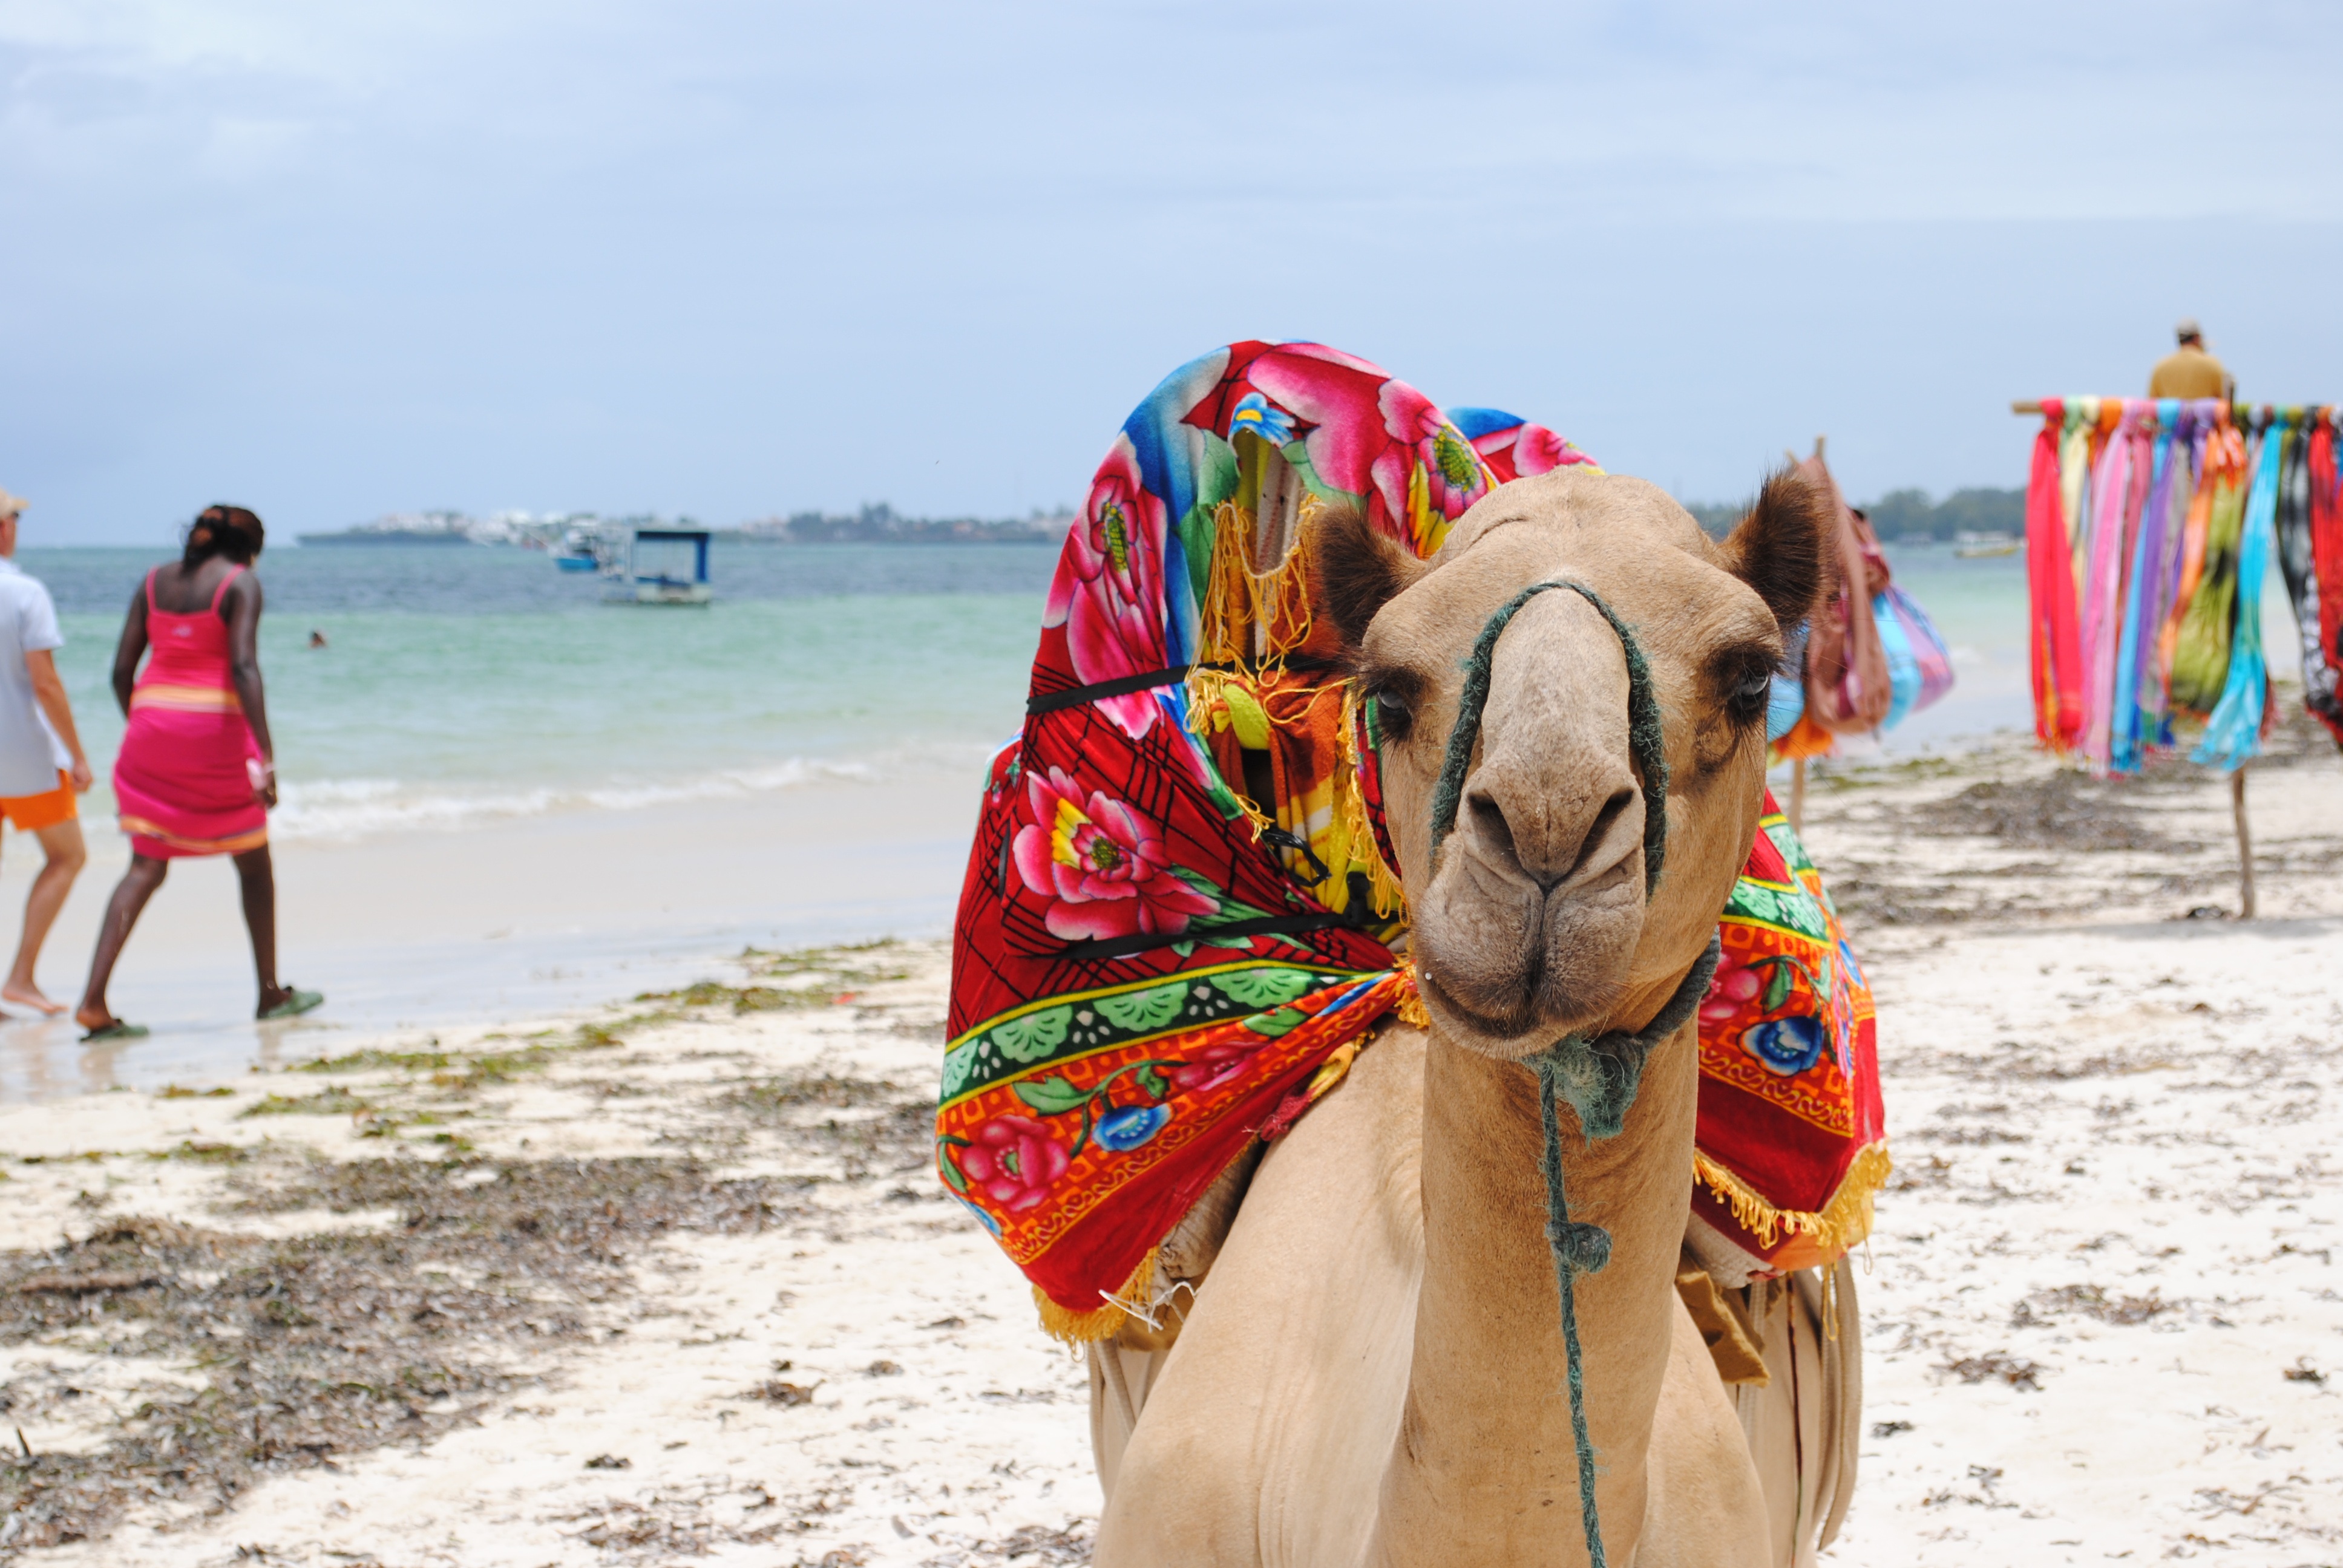
beach, sea, sand, camel, africa, kenya, camel like mammal, arabian camel